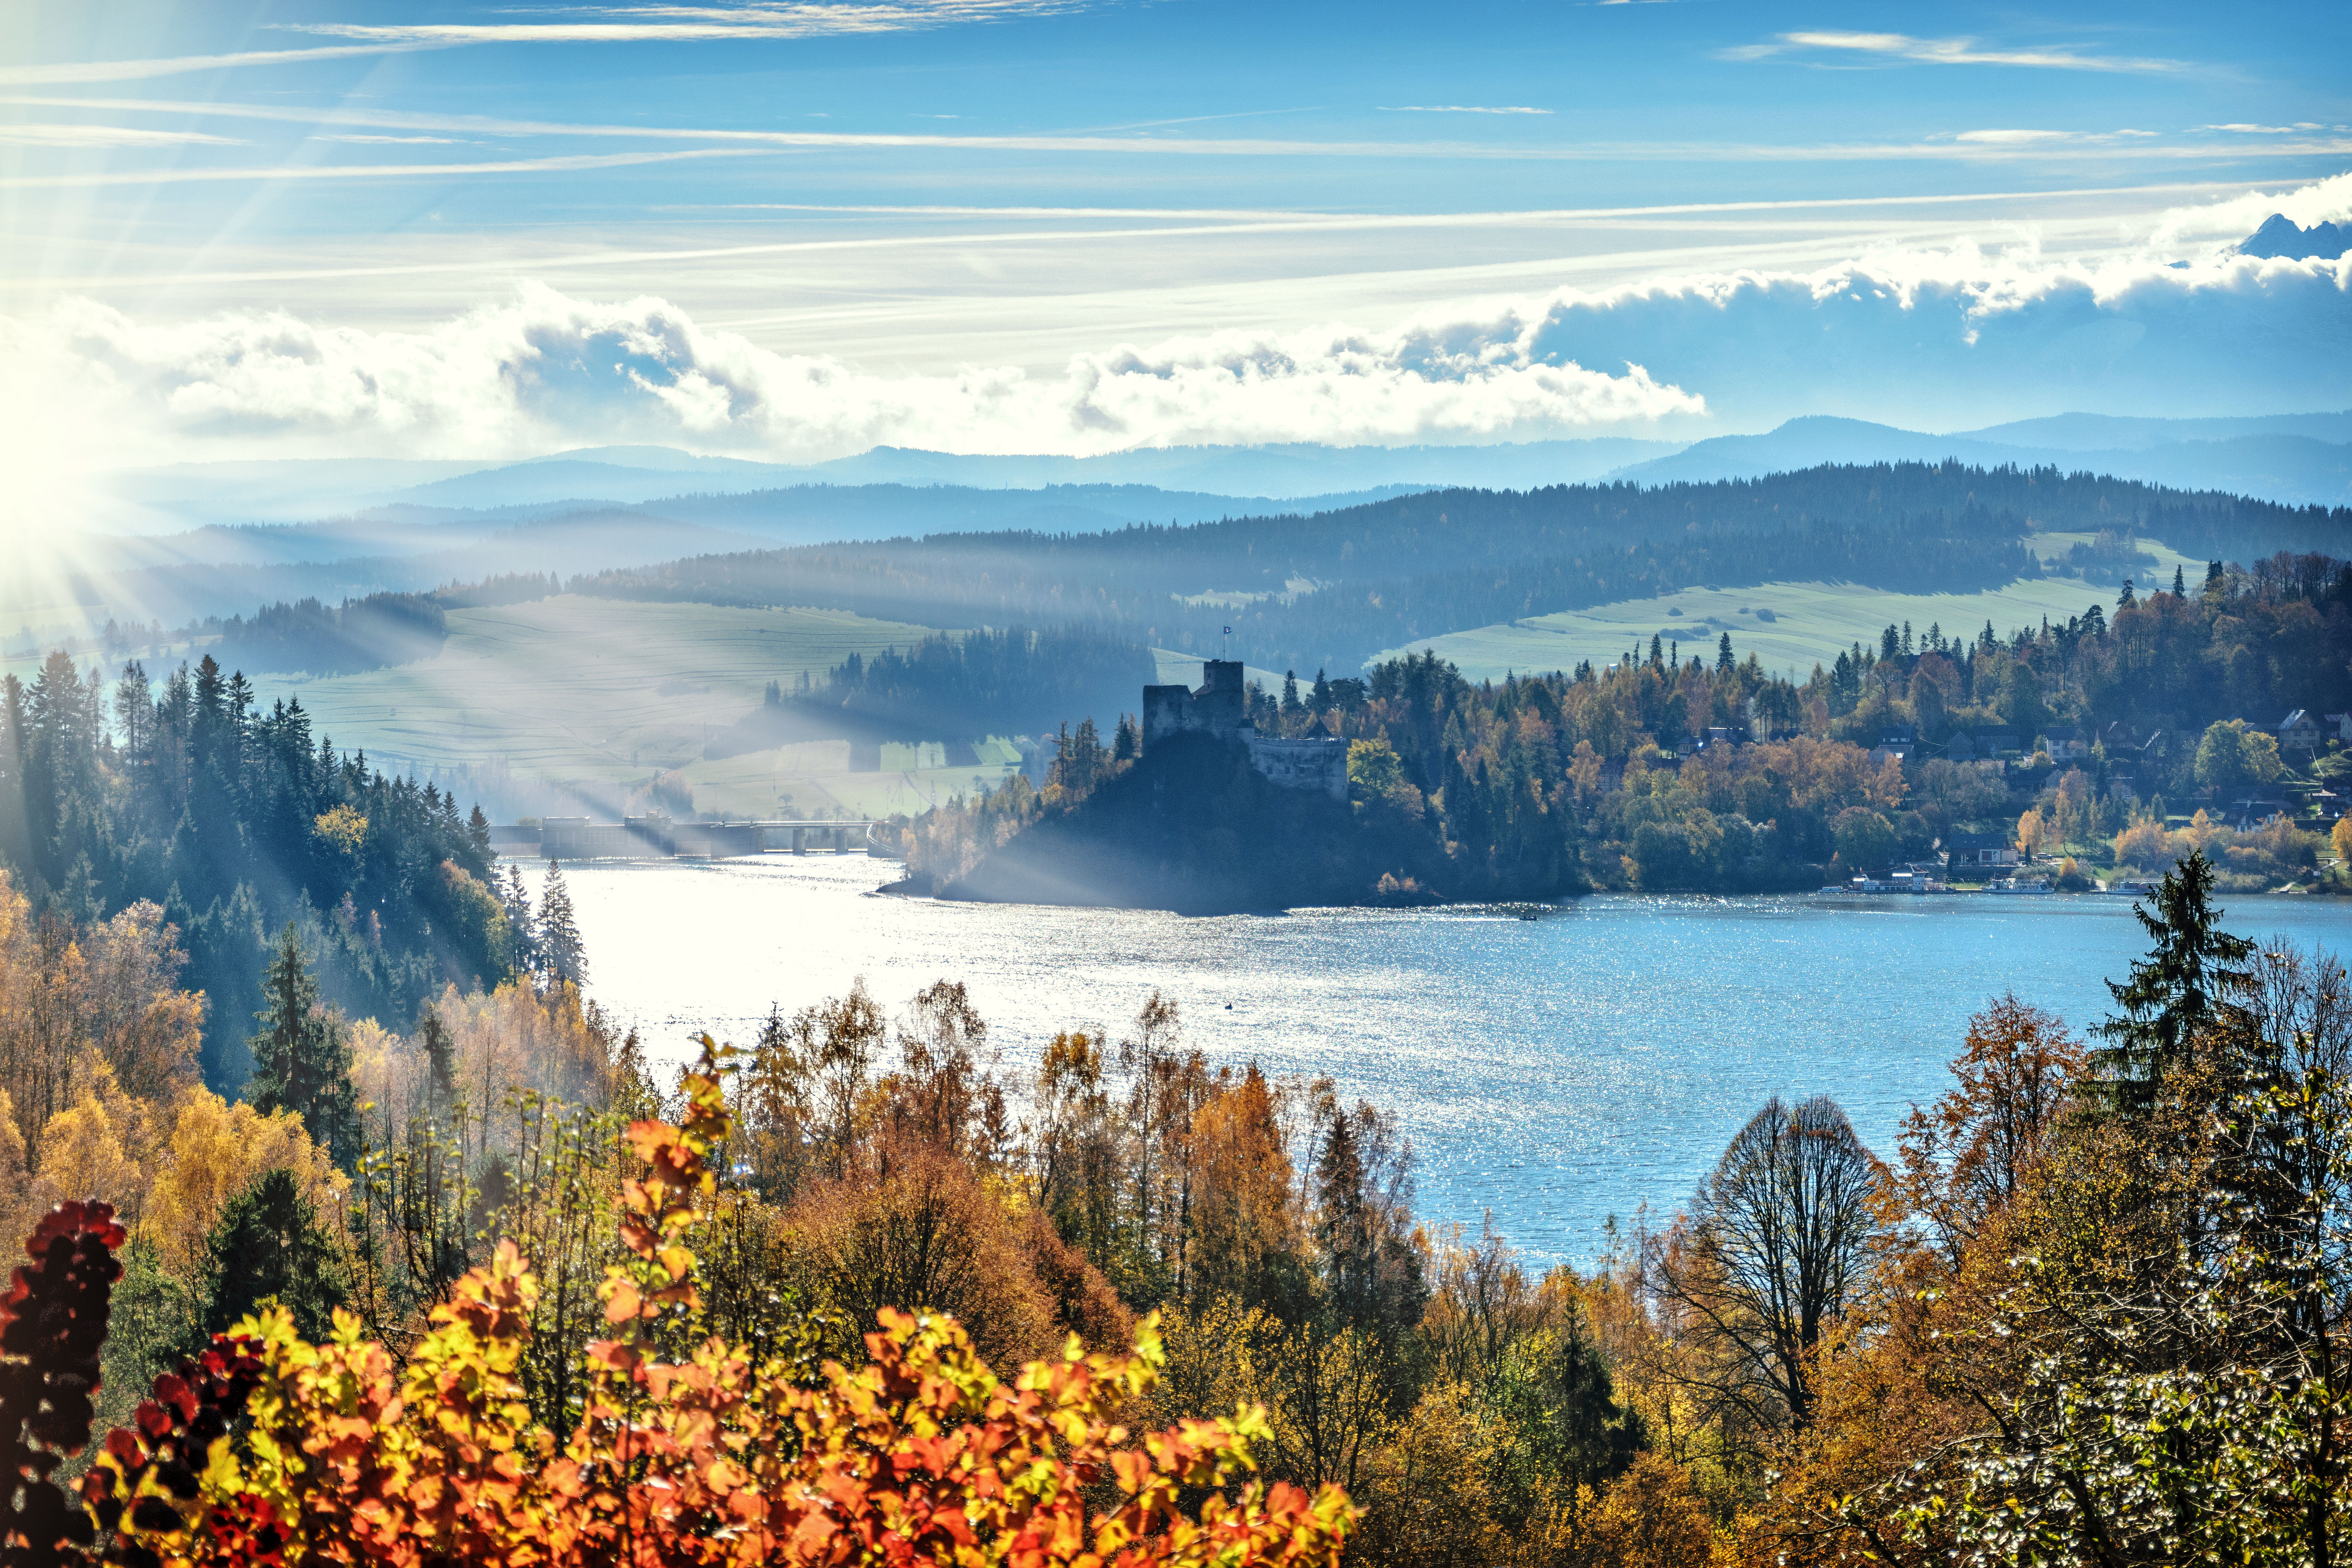
landscape, water, nature, forest, wilderness, mountain, cloud, sky, sun, sunrise, sunset, meadow, sunlight, morning, fall, lake, river, valley, mountain range, travel, environment, reflection, sight, scenic, autumn, colorful, national park, season, blue sky, trees, leaves, outdoors, woods, clouds, daylight, mountains, alps, bright, conifers, plateau, sunrays, loch, pine trees, fir trees, atmospheric phenomenon, mountainous landforms, sunglare